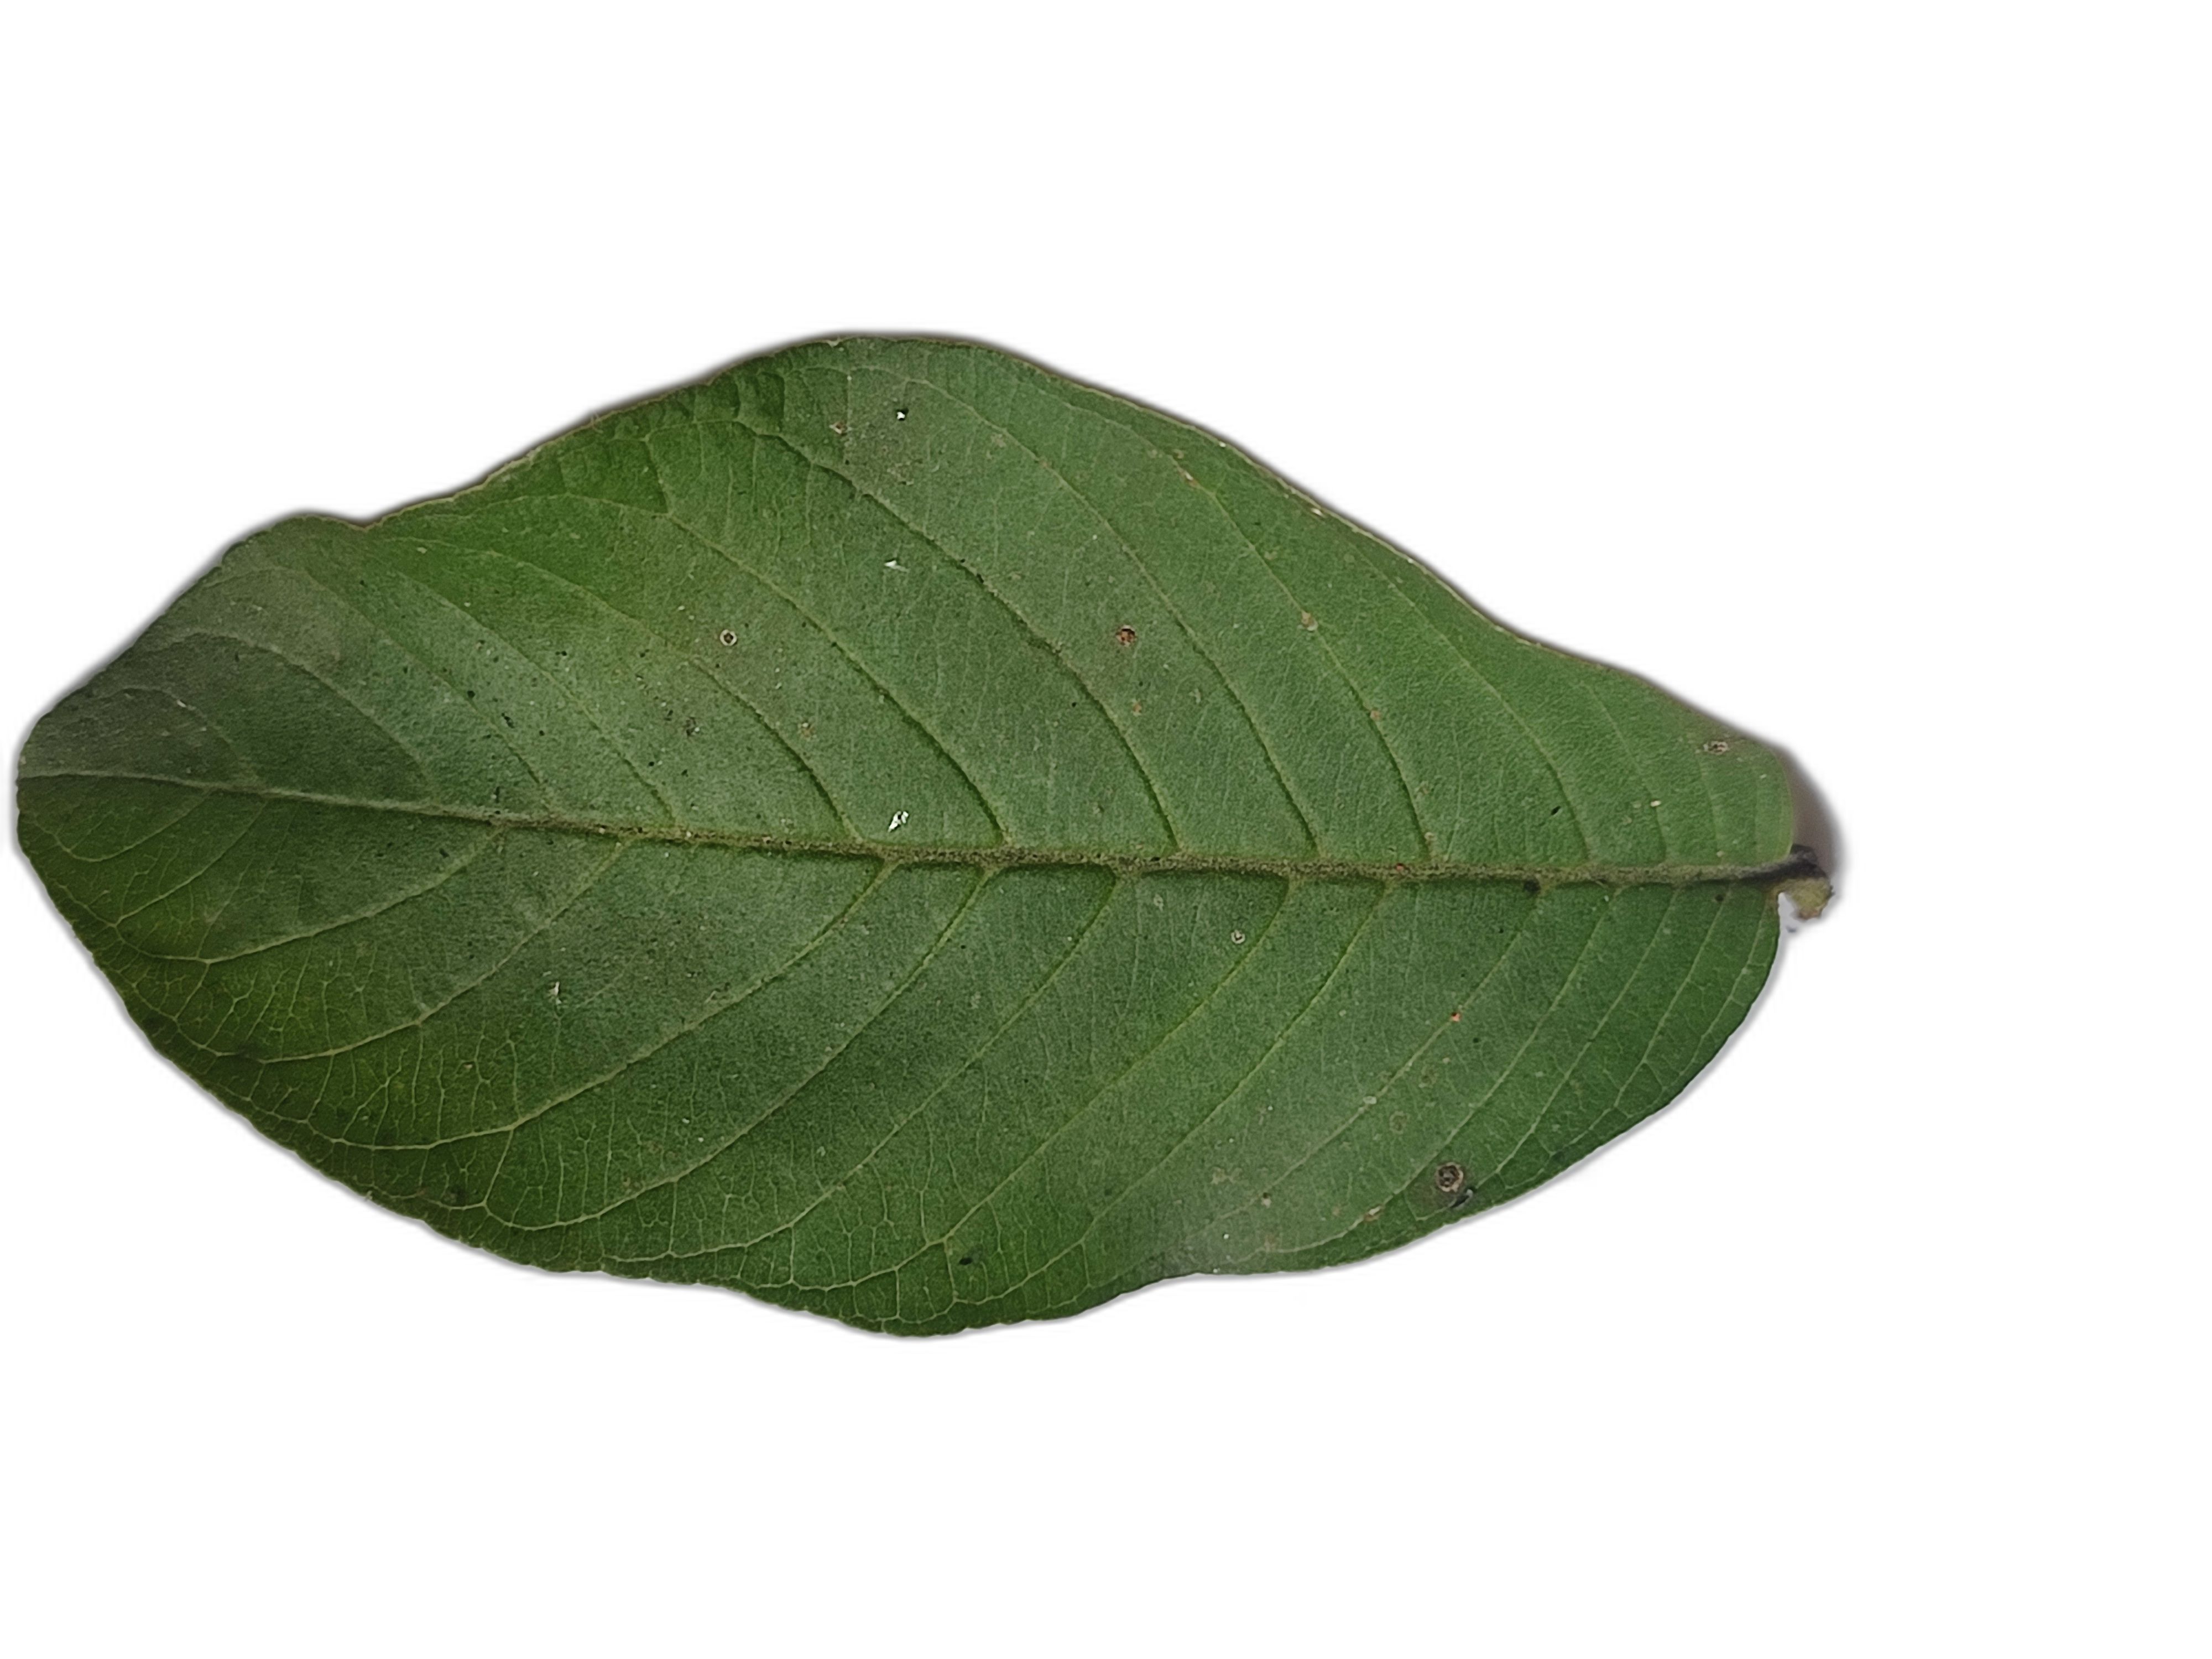
Plant part: leaf
Disease: Healthy